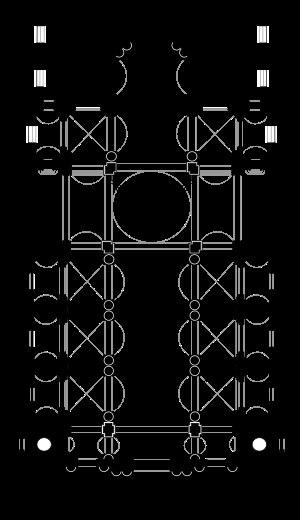
L’église Sainte-Madeleine est une église-halle de style classique du XVIIIᵉ siècle, du quartier Battant de Besançon, dans le Doubs en Bourgogne-Franche-Comté. Elle est reconstruite, entre 1746 à 1766, par l'architecte bisontin Nicolas Nicole, et dédiée à Marie de Magdala. Cette église de l'unité pastorale Saint-Étienne, est classée aux monuments historiques depuis 1930, et abrite un orgue classé aux monuments historiques, ainsi qu'un musée de la vie passée du quartier de Battant.